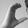
ASL letter: C